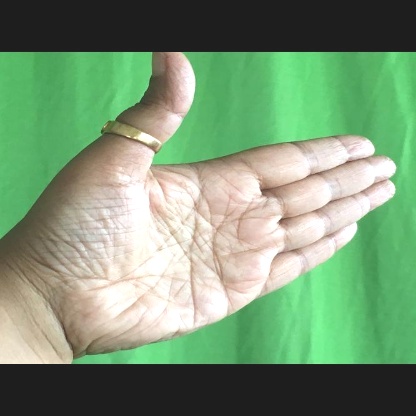
Mudra: Ardhachandran